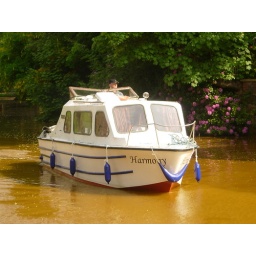
I love the colour contrast of the boat against the water